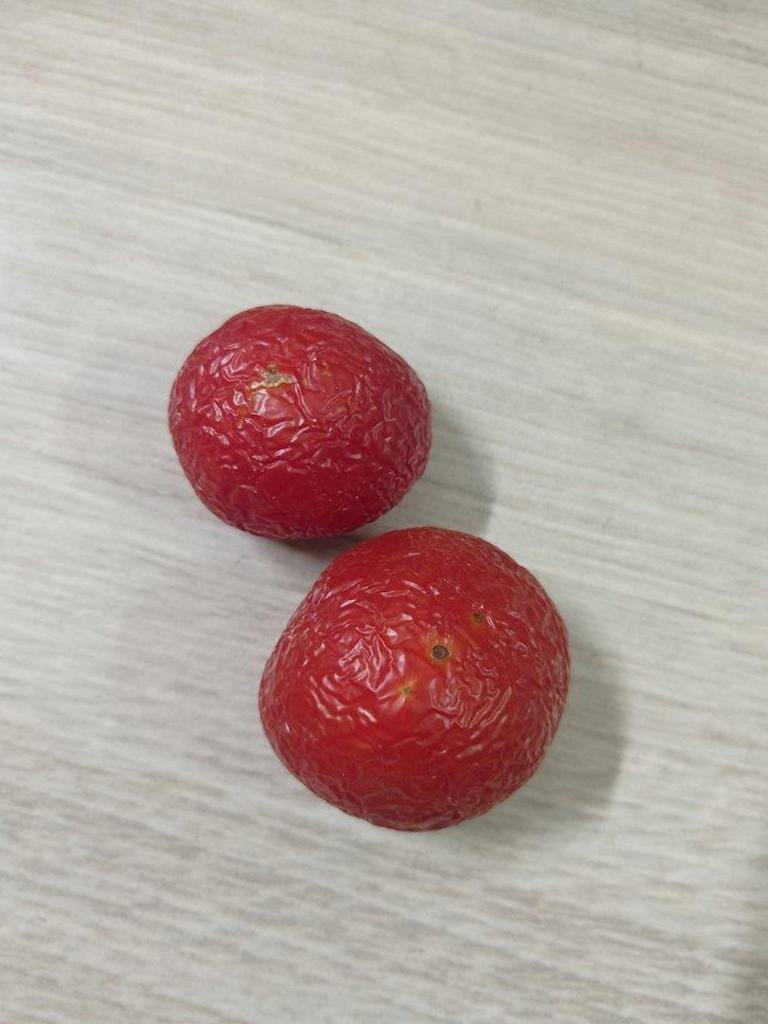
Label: Rotten